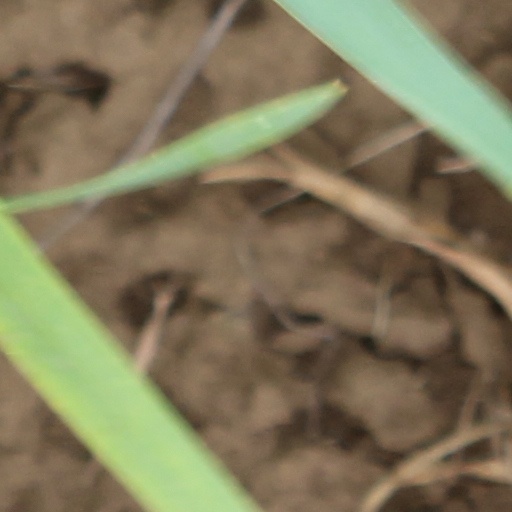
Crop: wheat